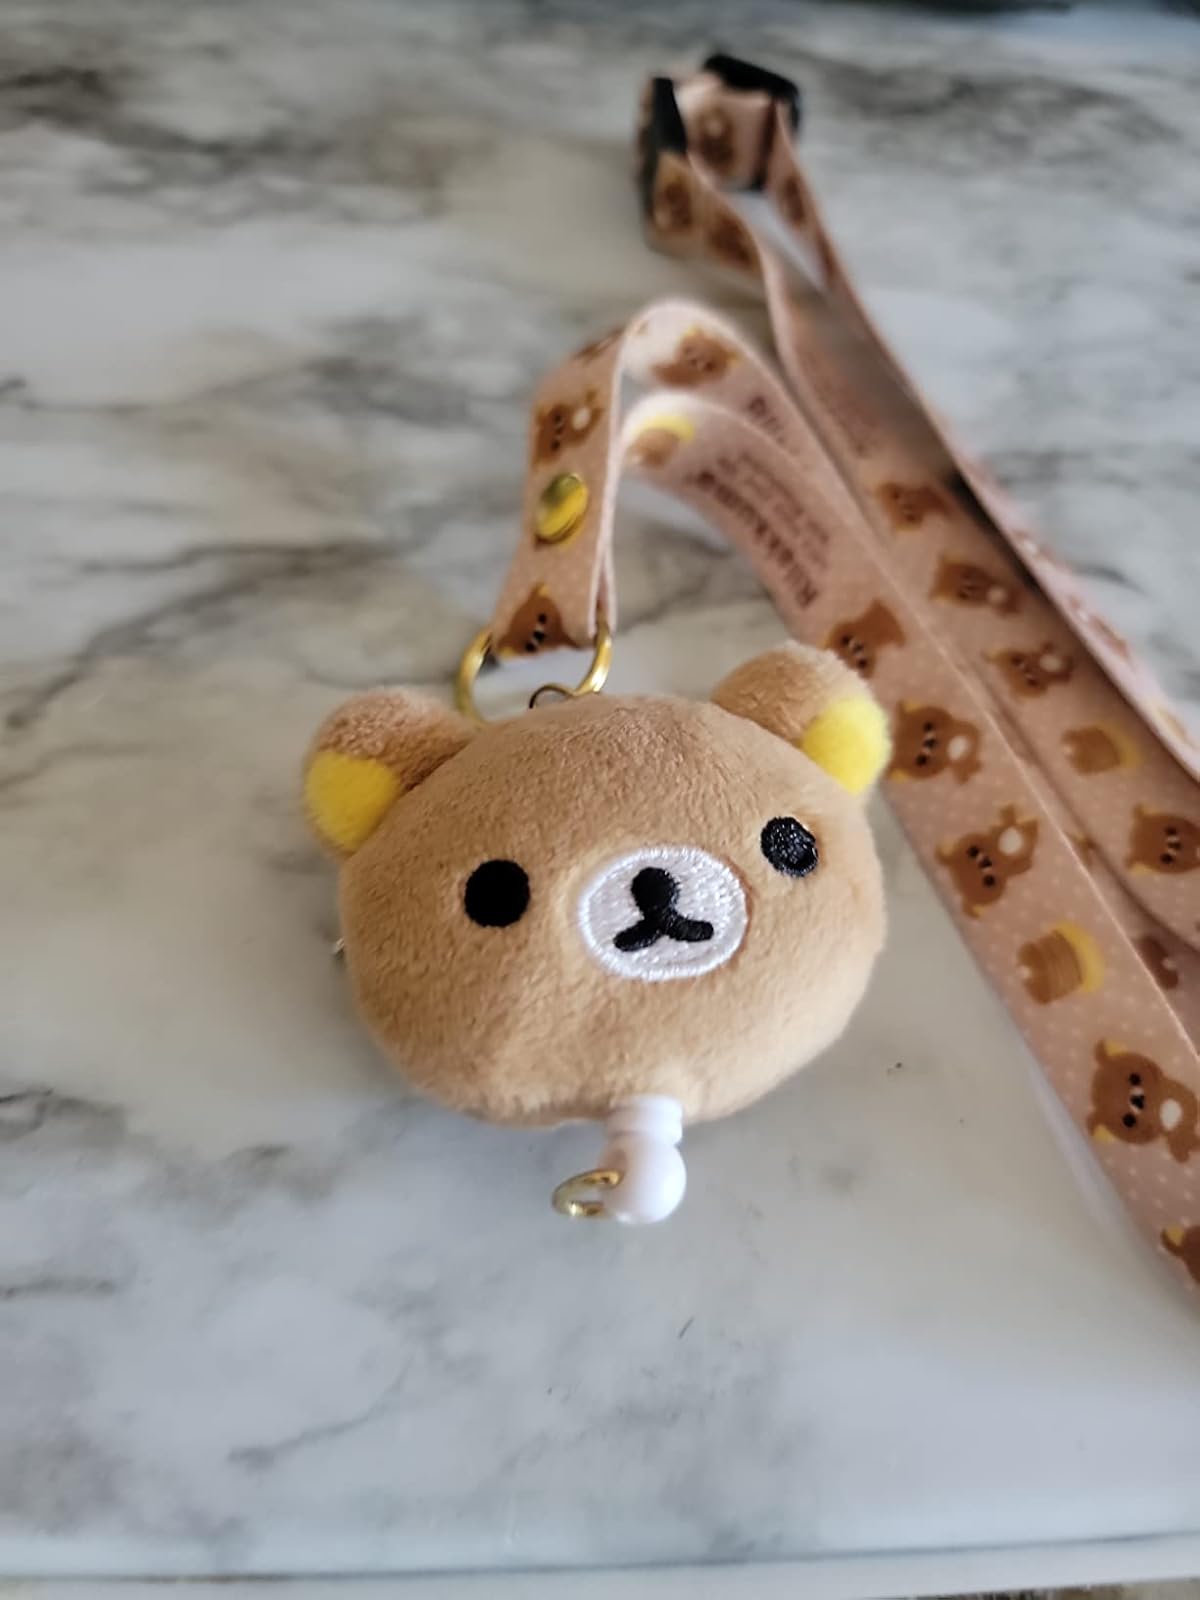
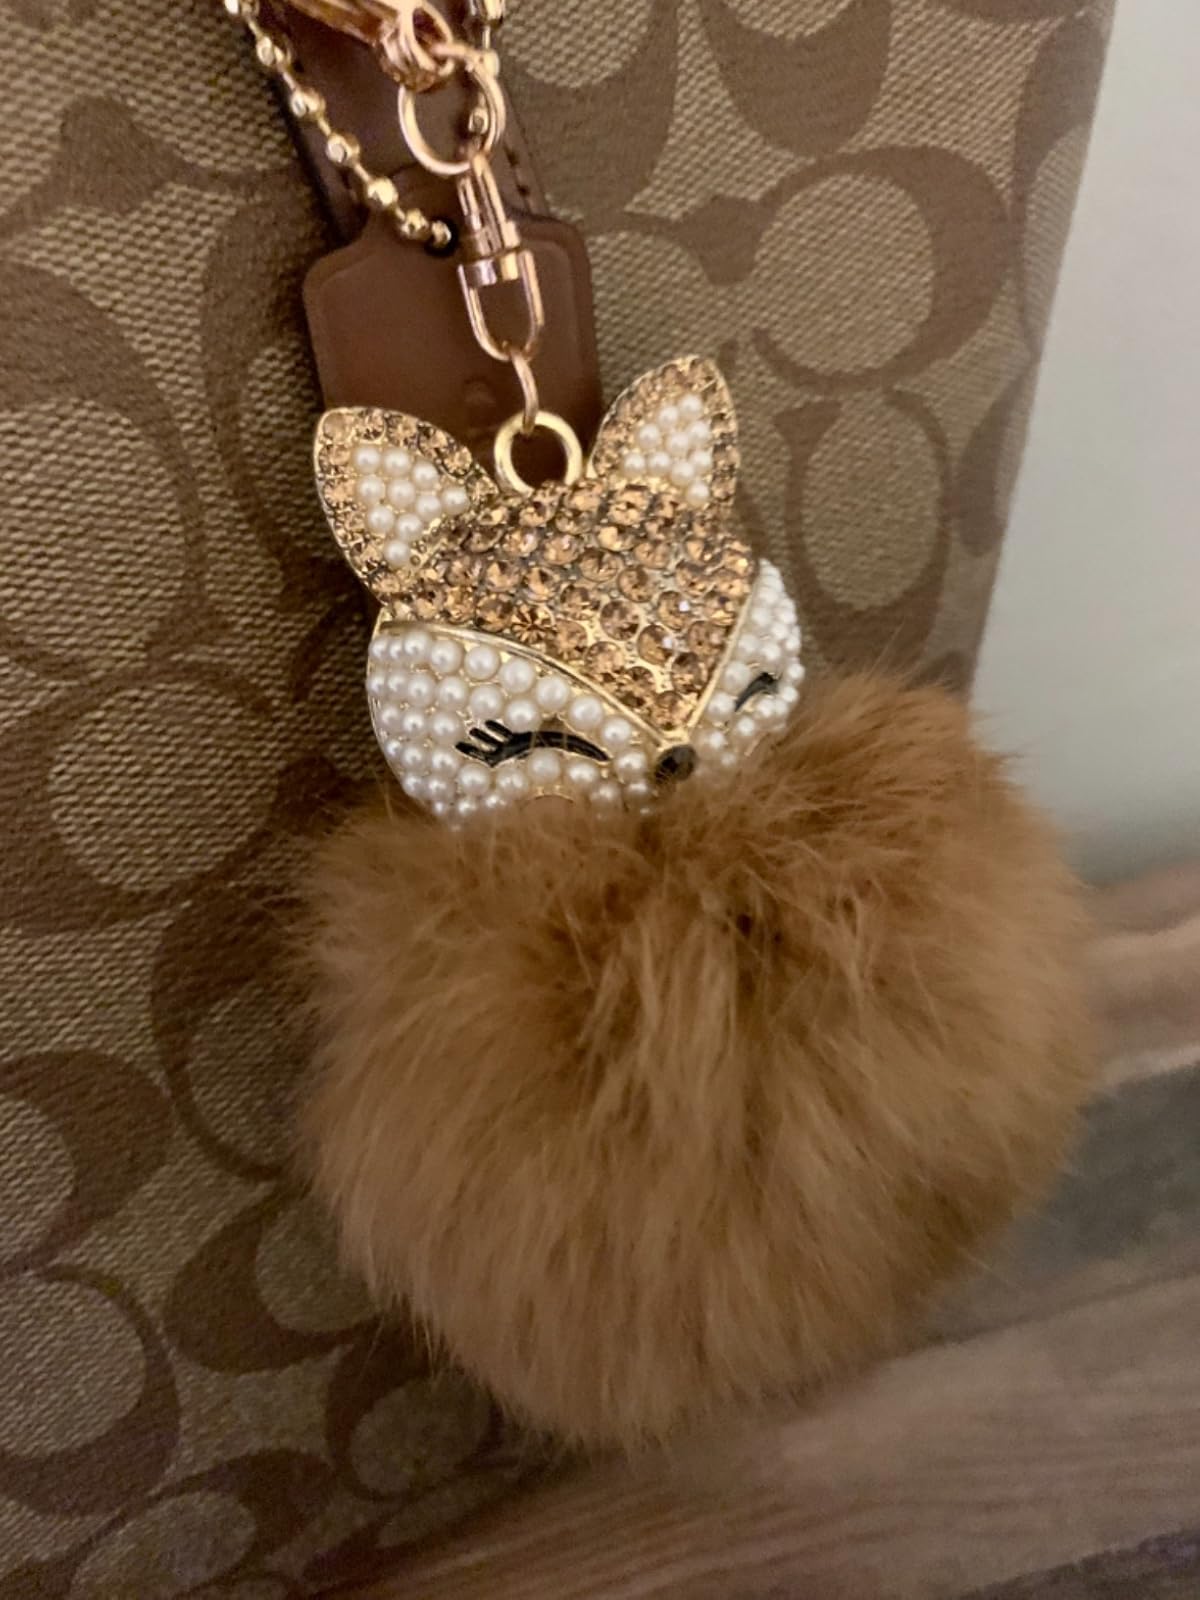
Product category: accessories_keychain
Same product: no